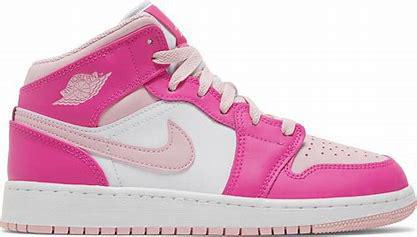
Brand: Jordan
Model: 1